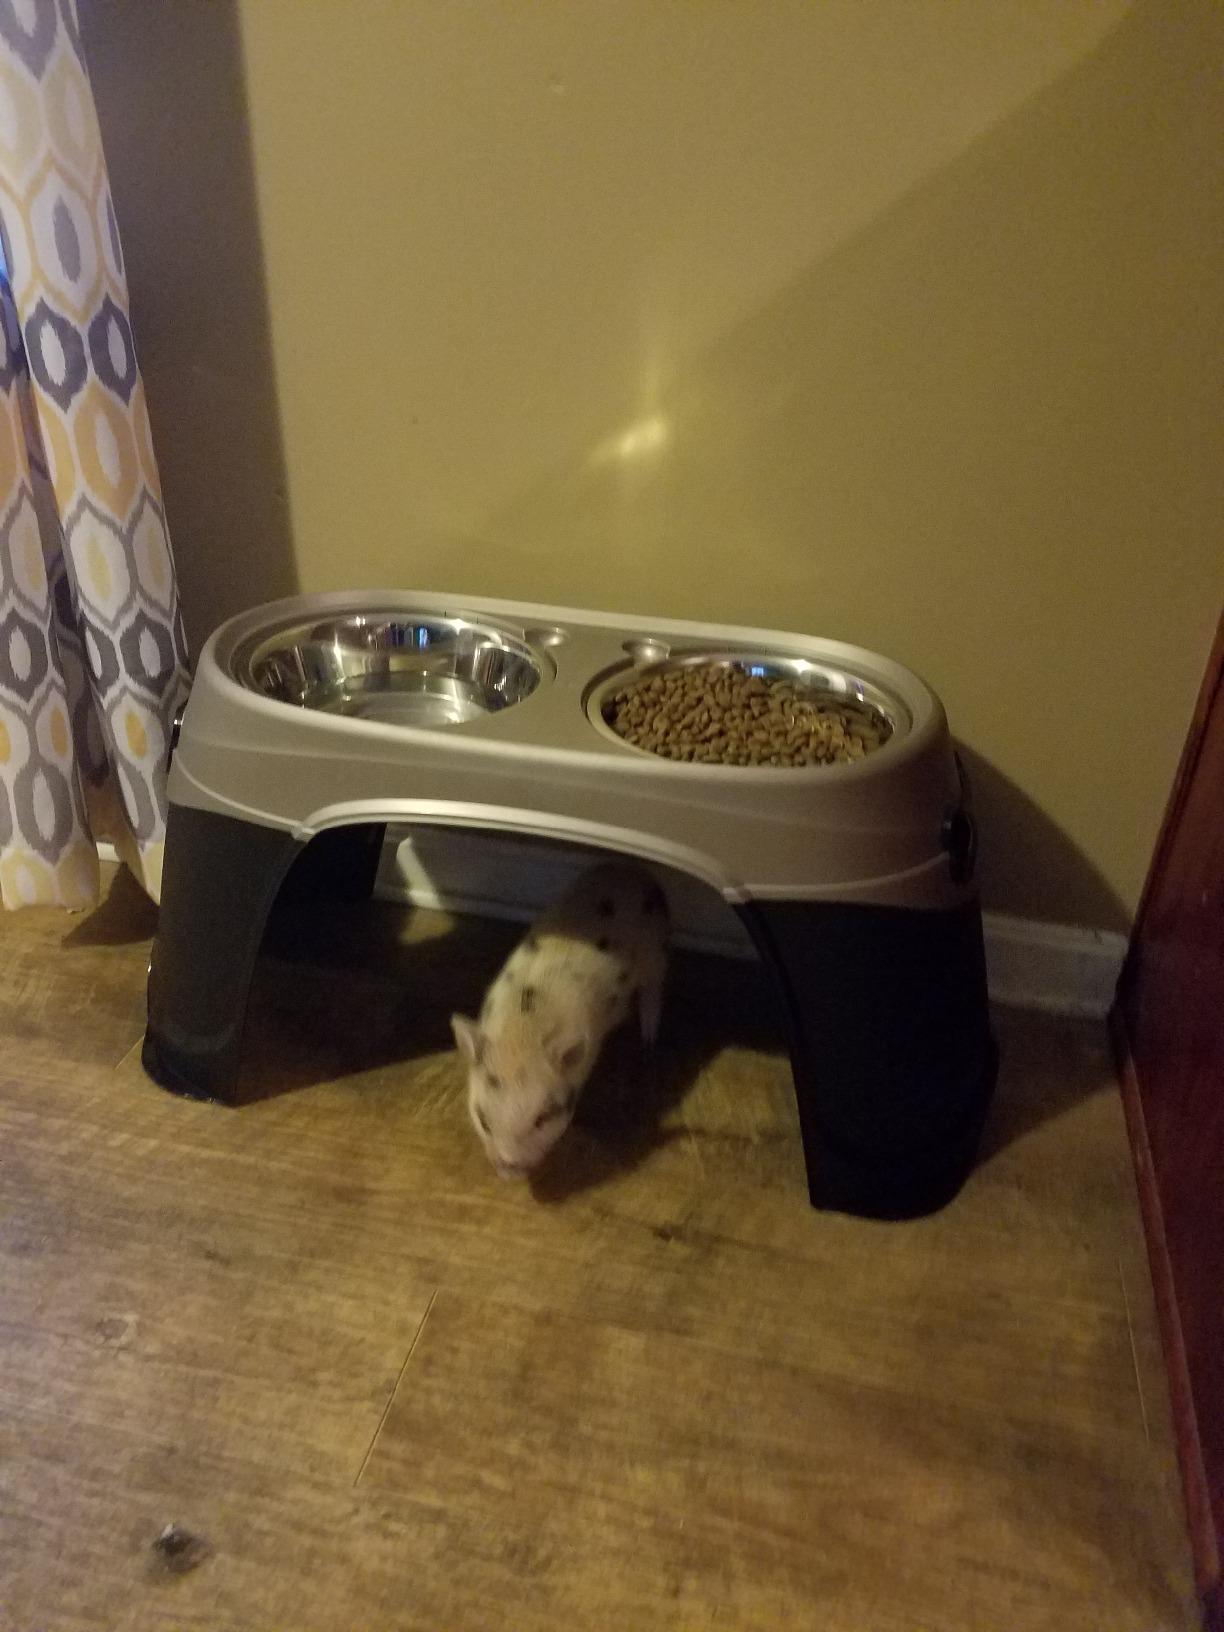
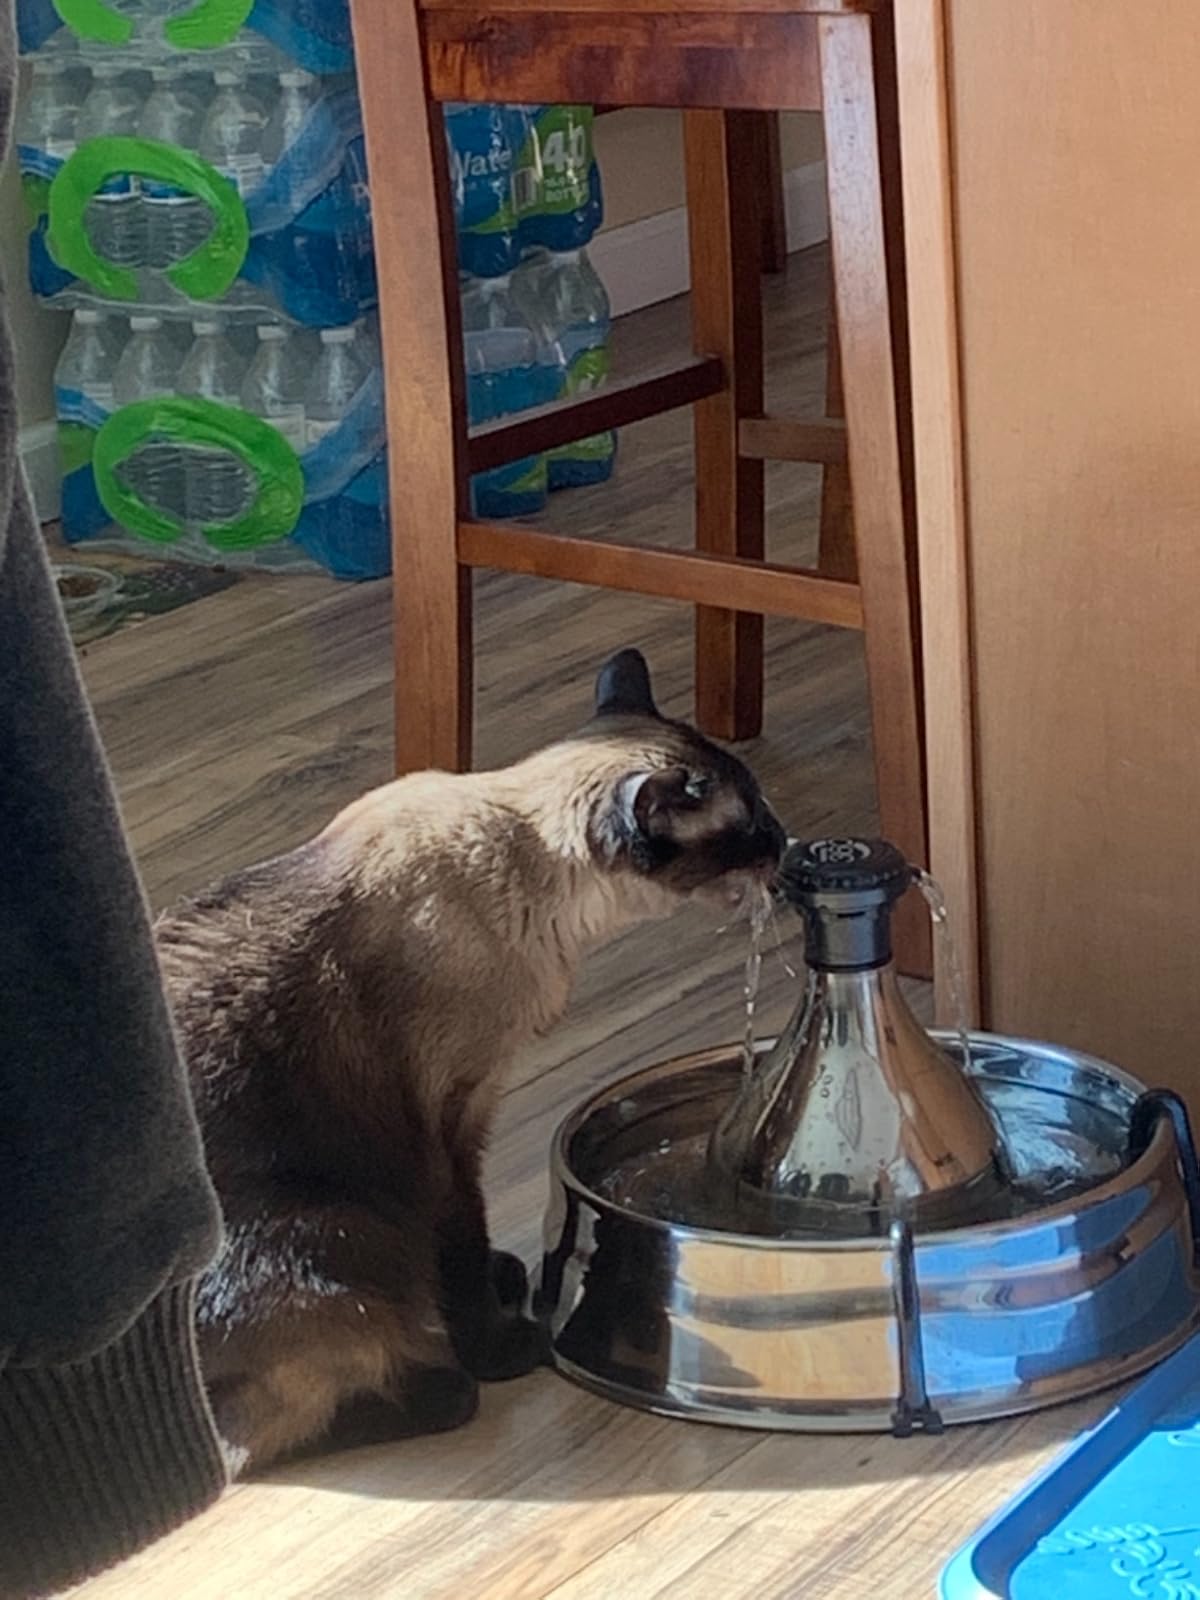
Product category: items_bowl
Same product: no